Sanggau Regency

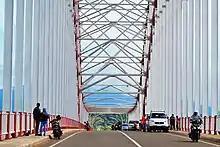

The regency has of roads, of which have not yet been paved. All roads in the regency are maintained by the regency government. The regency has 15 post offices, which are run by the state-owned Pos Indonesia. Being landlocked, the regency has no port; there is no public airport and travel is mostly by land. The closest airport is Tebelian Airport, which is located in Sintang Regency.